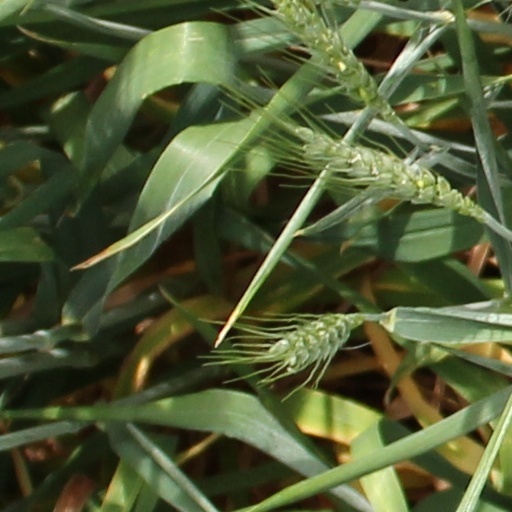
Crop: wheat